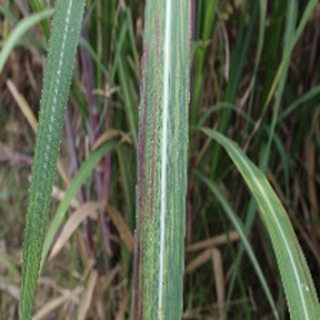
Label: sugarcane_bacterial_blight